Magna Graecia

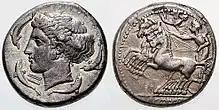
A Syracusan tetradrachm (–405 BC), sporting Arethusa and a quadriga.

The administrative organisation of Magna Graecia was inherited from the Hellenic poleis, taking up the concept of "city-states" administered by the aristocracy. The cities of Magna Graecia were independent like the Greek "poleis" of the motherland, and had an army and a military fleet. There were also cases of tyranny as in Syracuse, governed by the tyrant Dionysius, who fought the Carthaginians until his death.